Turbomolecular pump

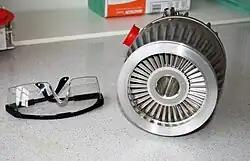
The turbomolecular pump from ICP-MS instrument Varia.

Because turbomolecular pumps only work in molecular flow conditions, a pure turbomolecular pump will require a very large backing pump to work effectively. Thus, many modern pumps have a molecular drag stage such as a Holweck or Gaede mechanism near the exhaust to reduce the size of backing pump required.